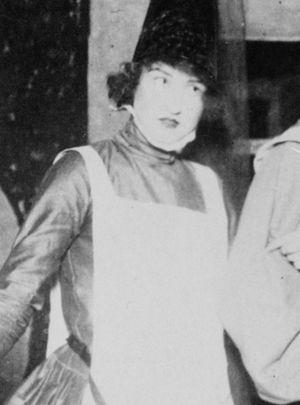
Norma Millay sur scène, vers 1917